Plutos

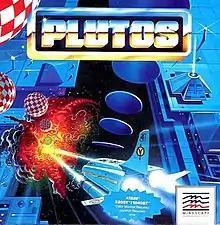

Plutos is a vertically scrolling shooter developed by Tynesoft and published by Micro Value in 1987. The game was released for the Amiga and Atari ST, and was a heavily inspired by the 1984 arcade game "Star Force". In 1991, the game was re-issued on Prism Leisure's "16-Bit Pocket Power" imprint.